Cypress Hills Massacre

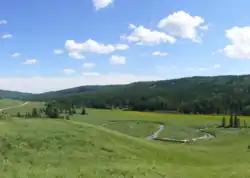
Site of the Cypress Hills Massacre

The Cypress Hills Massacre occurred on June 1, 1873, near Battle Creek in the Cypress Hills region of Canada's North-West Territories (now in Saskatchewan). It involved a group of American bison hunters, American wolf hunters or "wolfers", American and Canadian whisky traders, Métis cargo haulers or "freighters", and a camp of Assiniboine people. Thirteen or more Assiniboine warriors and one wolfer died in the conflict. The Cypress Hills Massacre prompted the Canadian government to accelerate the recruitment and deployment of the newly formed North-West Mounted Police.